Sangaku

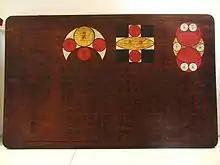
A sangaku dedicated to Konnoh Hachimangu (Shibuya, Tokyo) in 1859.

Sangaku or san gaku are Japanese geometrical problems or theorems on wooden tablets which were placed as offerings at Shinto shrines or Buddhist temples during the Edo period by members of all social classes.